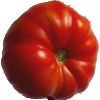
Label: Tomato 3